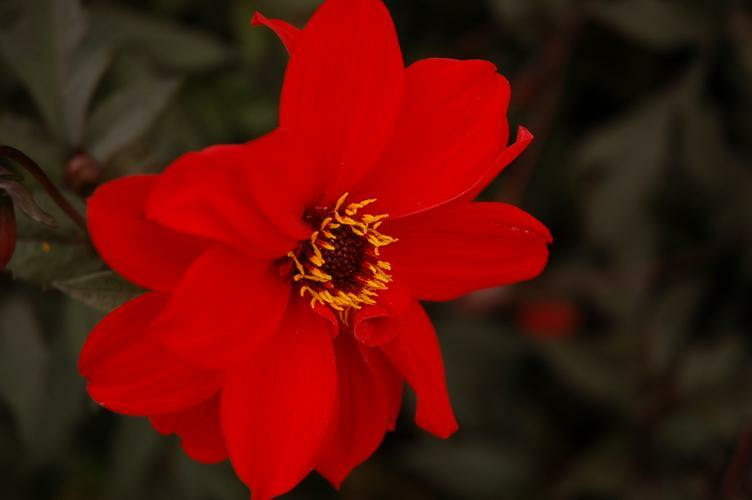
Flower: bishop of llandaff